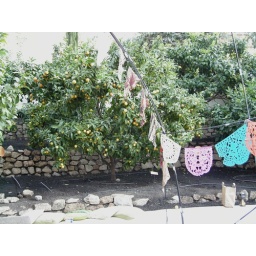
under orange trees